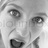
Emotion: surprise